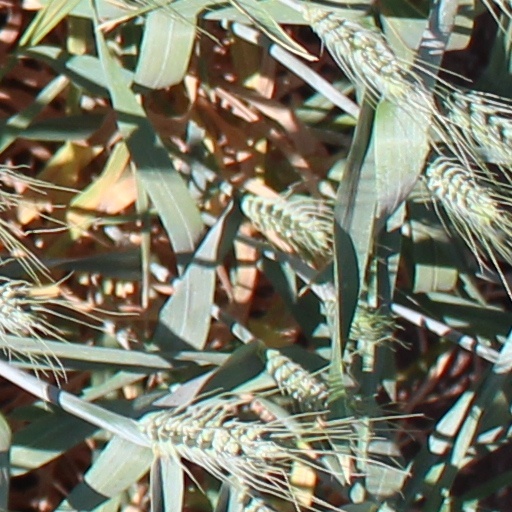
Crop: wheat